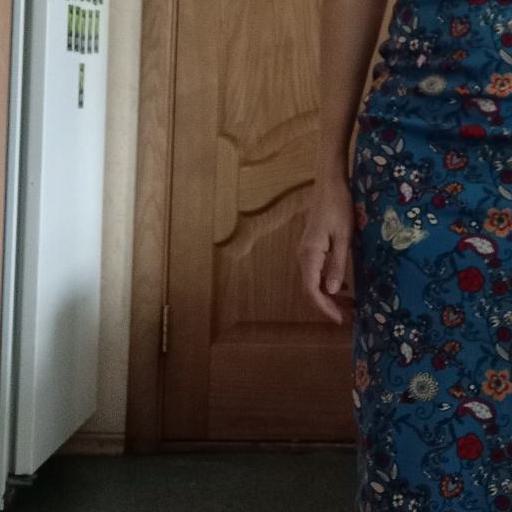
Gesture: no_gesture